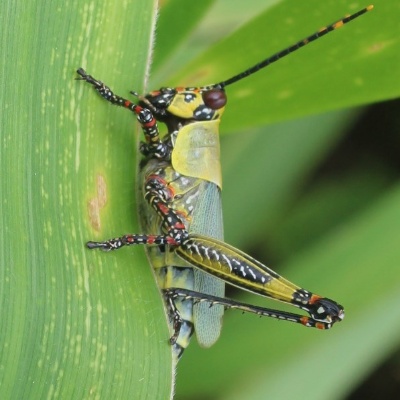
Crop: Maize
Condition: grasshoper